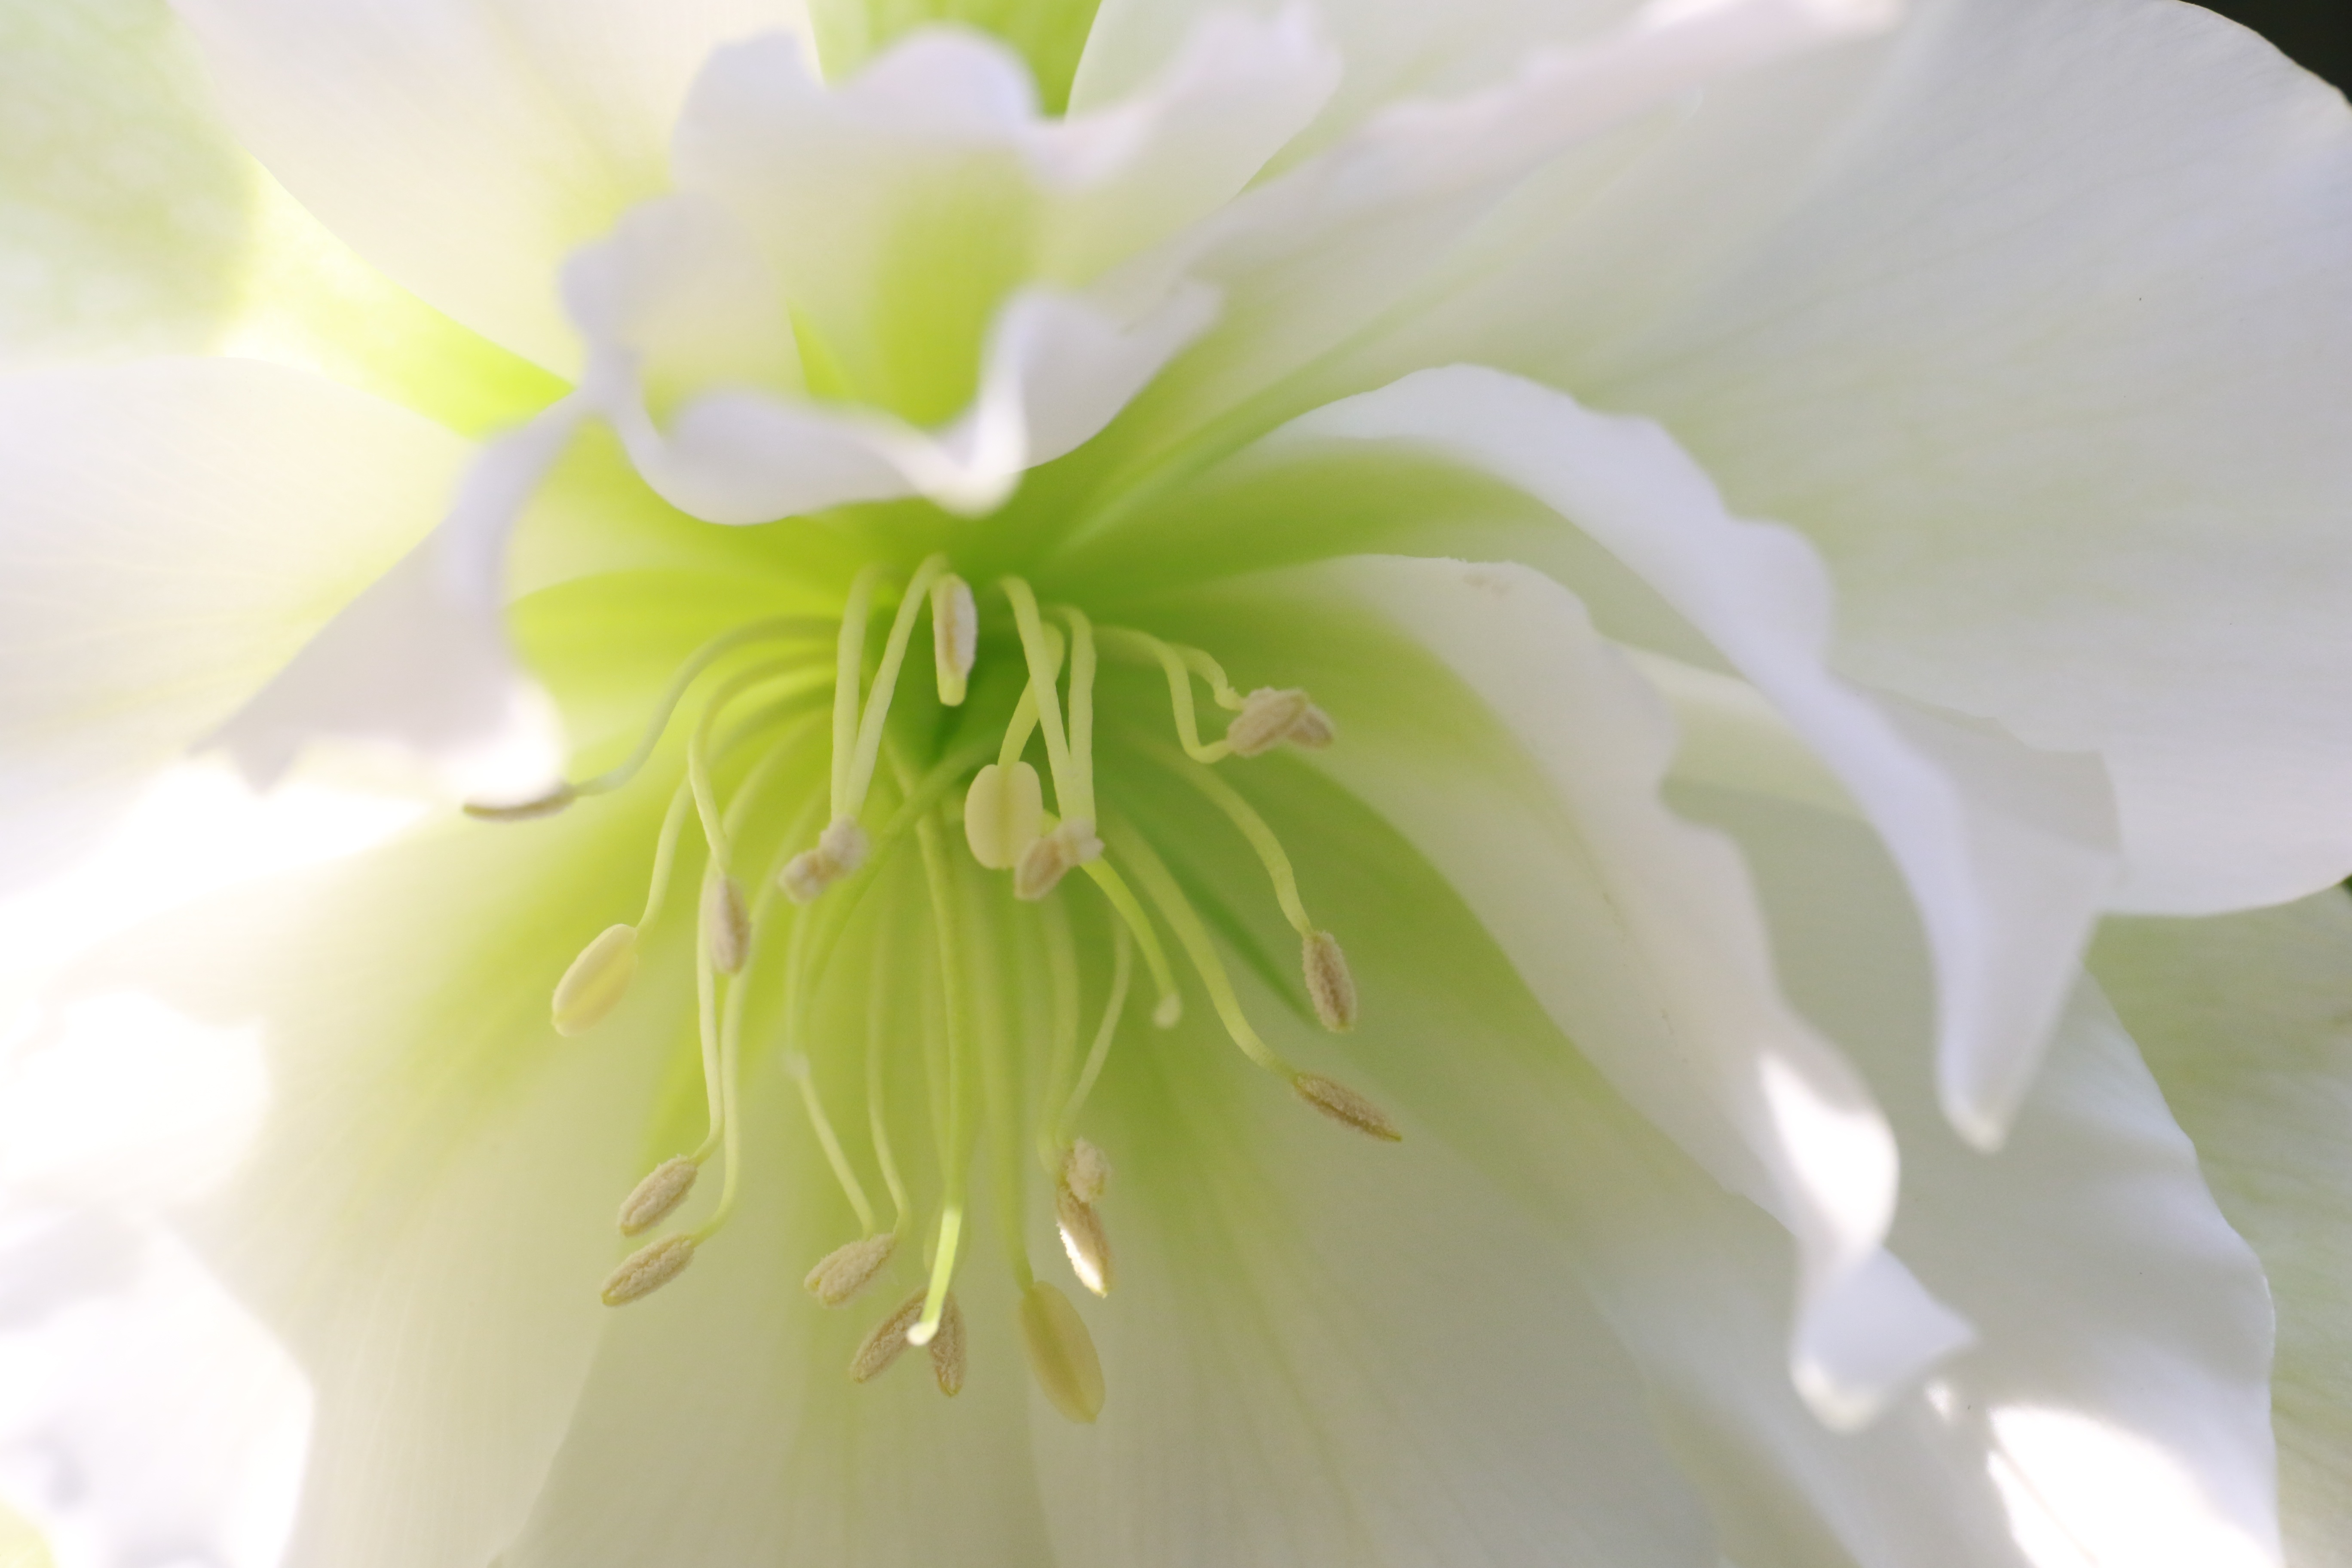
nature, blossom, plant, photography, flower, petal, botany, garden, flora, flowers, close up, dahlia, background, flower garden, macro photography, flowering plant, epiphyllum, plant stem, land plant, amaryllis belladonna